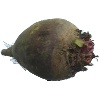
Label: beetroot